Wing, Rutland

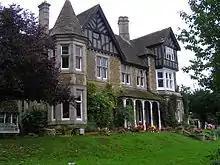
Wing Hall; South face

The remaining public house is the "King's Arms". The name of the "Cuckoo Inn", closed in 2004, alluded to a legend that the people of Wing once tried to keep spring in the village forever by erecting a fence around a cuckoo to stop it from leaving. Naturally, it flew over the fence and away. As a result, people from the village were known as "Wing Fools". This is actually a widespread story, the best-known version probably appearing among the adventures the Wise Men of Gotham. There is a village hall.